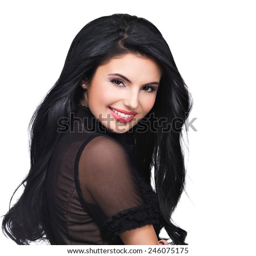
portrait of beautiful face of a young smiling woman with long brown hair .